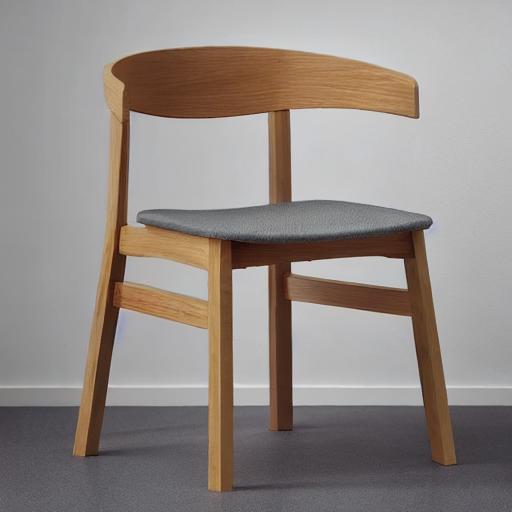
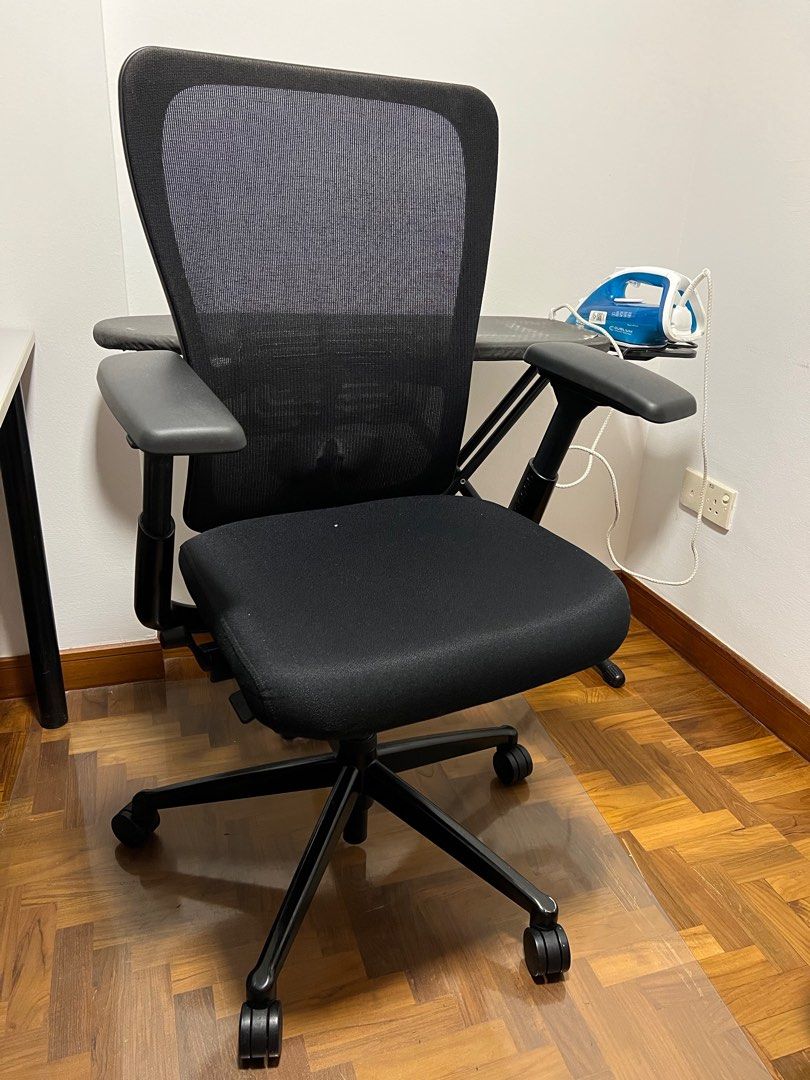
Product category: items_chair
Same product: no